Question: Please indicate a possible affordance area of baseball bat that can be used for hitting
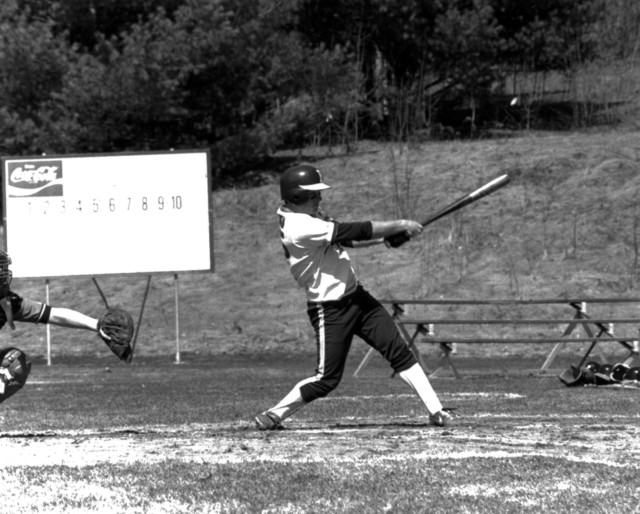
Answer: [452.5, 172.5, 511.5, 213.5]